Paulsplatz

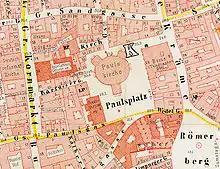
Map of the area around Paulsplatz in 1861.

In the 18th century, the building became too small and dilapidated. In 1782, the Barfüßerkirche was closed and it was demolished in 1786. In 1789, construction of a new church began under municipal architect . Because of delays due to war, construction continued until 1833.